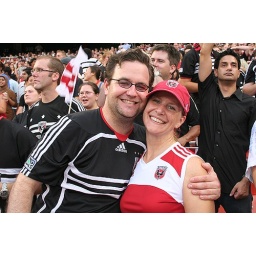
Walking in a black and red wonderland